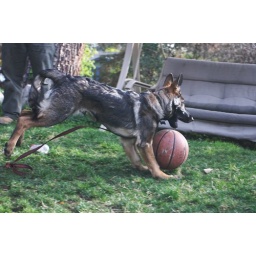
Dune was playing basket ball on our lawn Saturday so I thought I'd catch him in action.